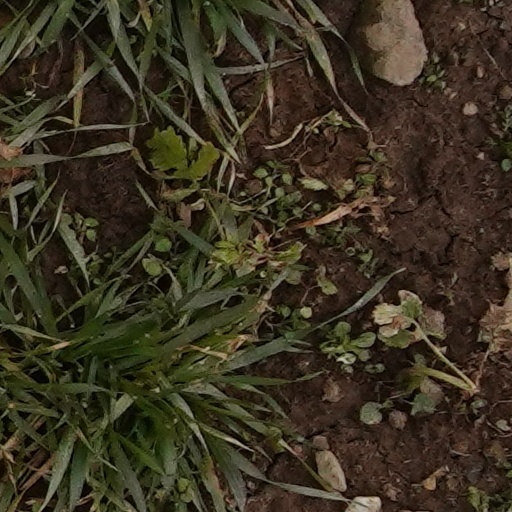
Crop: wheat